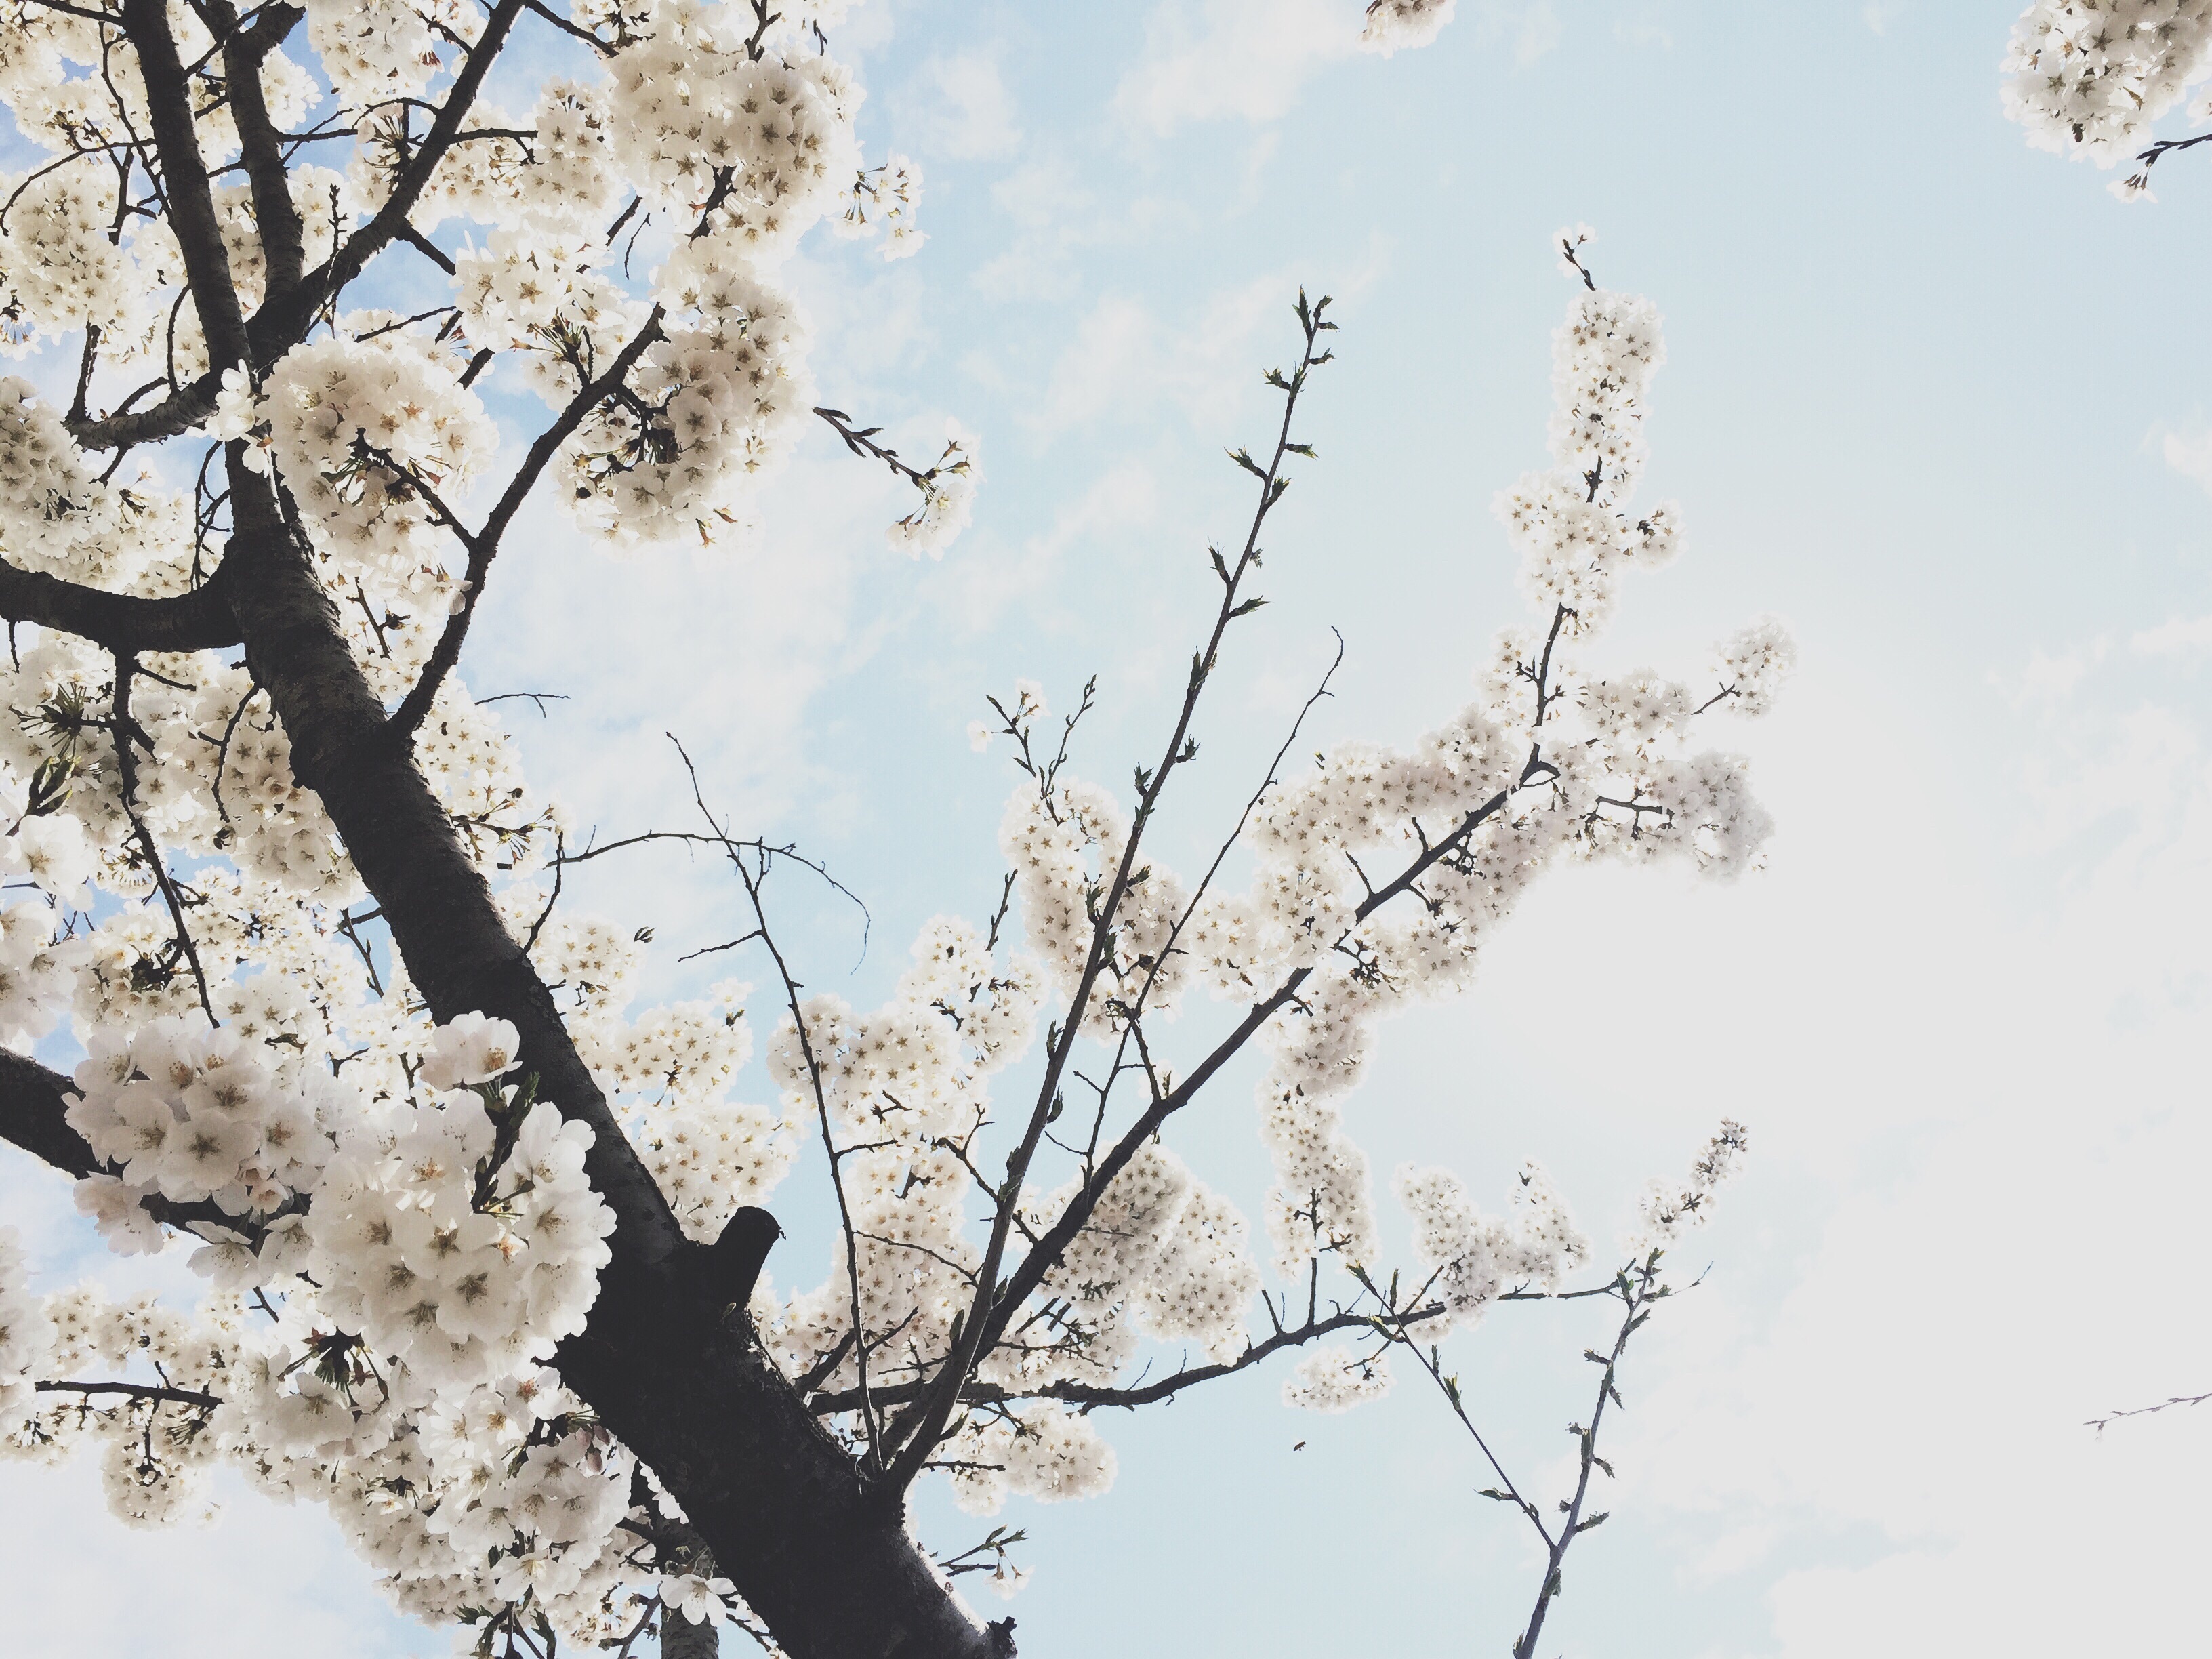
tree, branch, blossom, winter, plant, sky, flower, spring, produce, flora, season, cherry blossom, twig, flowers